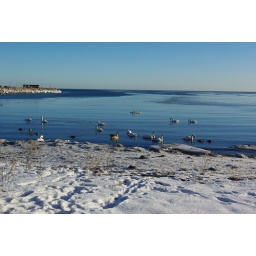
The calm and clear ocean with the harbour in the background